Lars Hætta

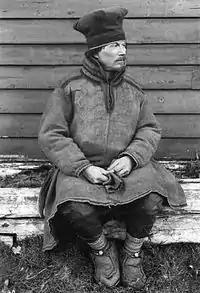
Lars Hætta

Lars Hætta (21 January 1834 – 17 February 1896) was a Norwegian Sami reindeer herder, prisoner, wood carver and Bible translator. Following the Sami revolt in Guovdageaidnu in 1852 he received a death sentence, which was commuted to life imprisonment.